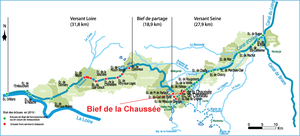
Le bief de la Chaussée est une section du canal d'Orléans comprise entre l’écluse de Choiseau en amont et l’écluse de la Chaussée en aval. Il fait partie de la première section du canal construite par Robert Mahieu entre 1676 et 1678 entre Vieilles-Maisons-sur-Joudry et Buges.